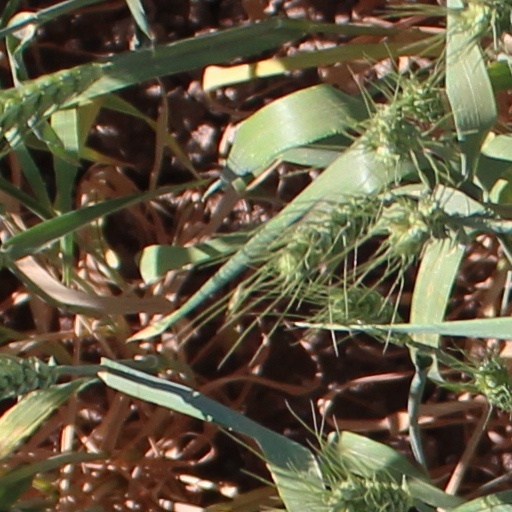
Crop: wheat